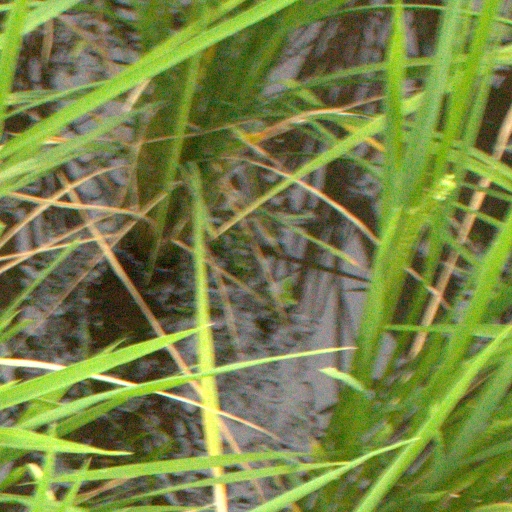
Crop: rice